Pulsar (video game)

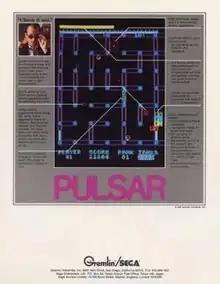
North American flyer showing game interface

Pulsar is a maze shooter arcade video game created by Sega/Gremlin and released in 1981. The player controls a tank in a top-down view maze to fetch keys used to unlock the next level. It was designed and programmed by Larry Clague and Mike Hendricks.